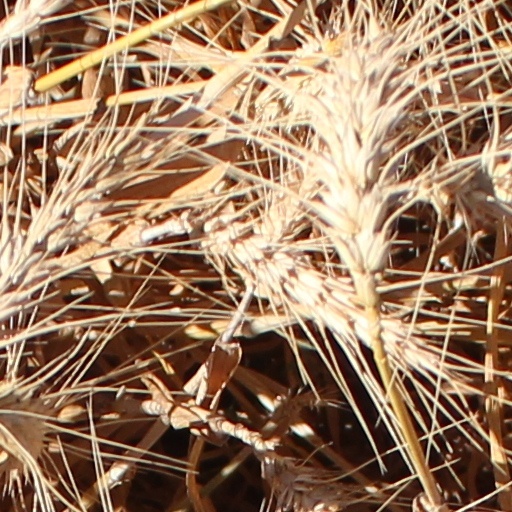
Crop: wheat